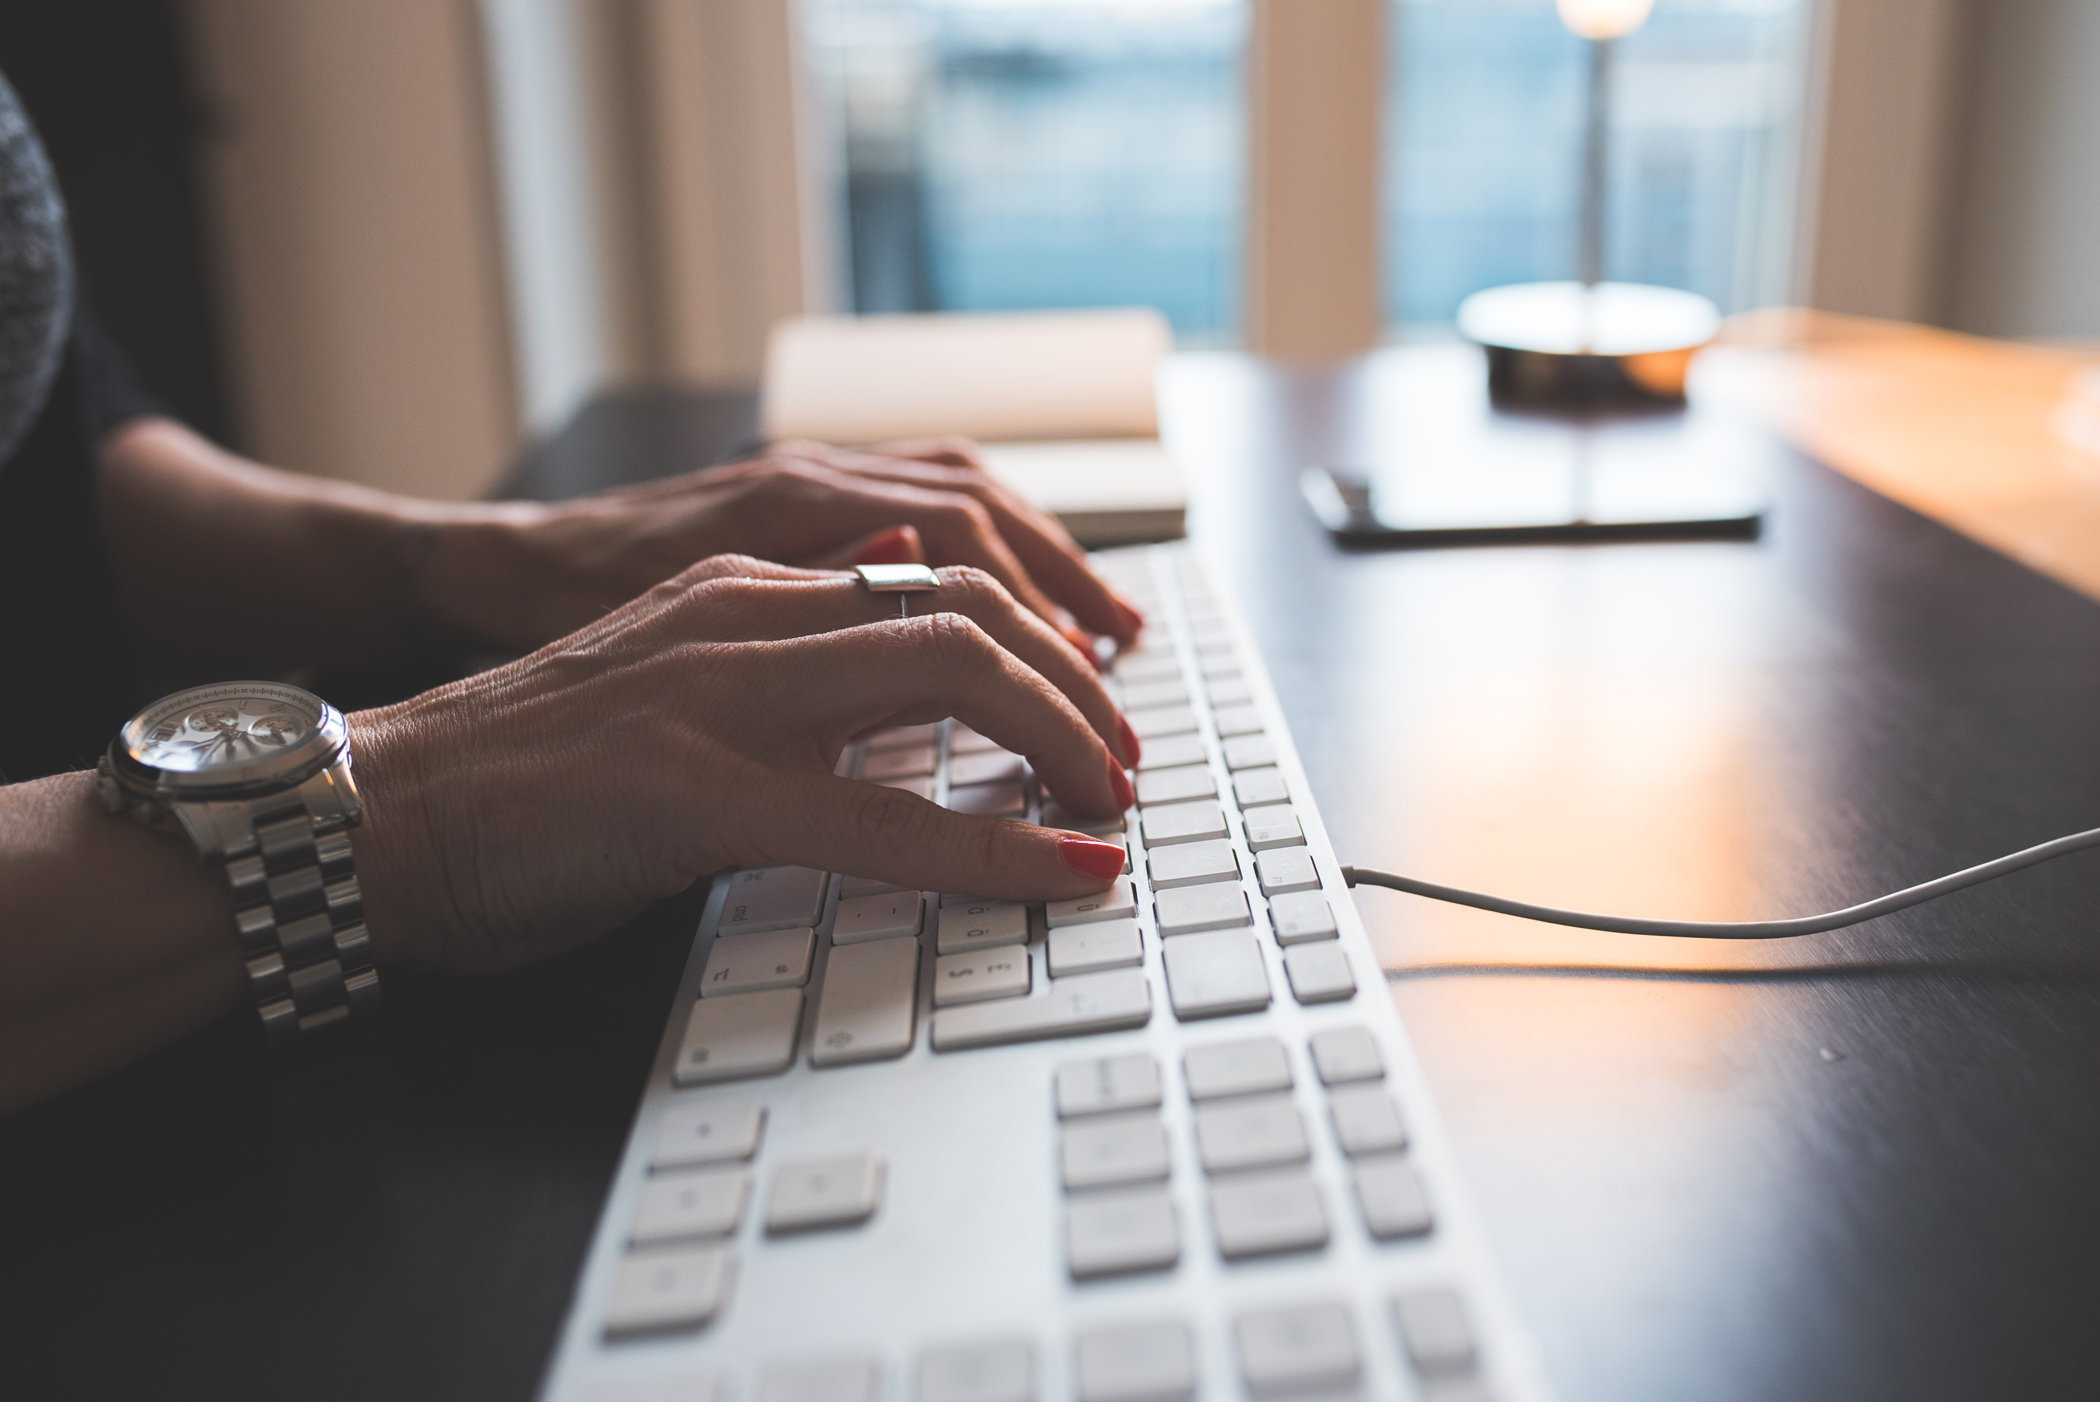
typing, hand, computer keyboard, finger, technology, electronic device, nail, job, software engineering, office equipment, gadget, laptop, personal computer, interior design, gesture